B5302 road

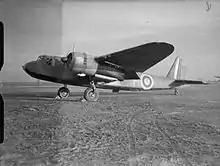
A Blackburn Botha at RAF Silloth, WWII.

As the cobbles give way to tarmac, the road begins heading in an easterly direction out of Silloth-on-Solway. On the outskirts of town it reaches Barracks Bridge, and a quarter-of-a-mile thereafter, Silloth Airfield. This airfield was constructed during the Second World War by RAF Coastal Command, and served primarily as a training base. It was closed in 1960 and today is used for a weekly market and car boot sale.